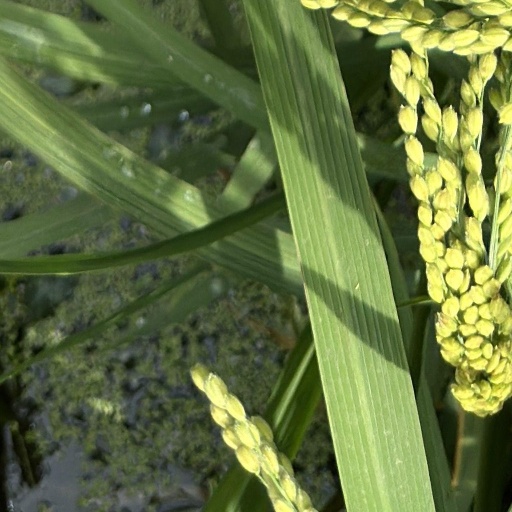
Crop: rice